Robert Kubica

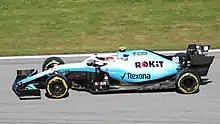
Kubica at the 2019 Austrian Grand Prix

Before the final round of the 2018 season, Williams announced that Kubica would race full-time for the team in 2019, partnering 2018 Formula 2 champion George Russell. Kubica chose 88 as his driver number, previously used by Rio Haryanto in 2016.